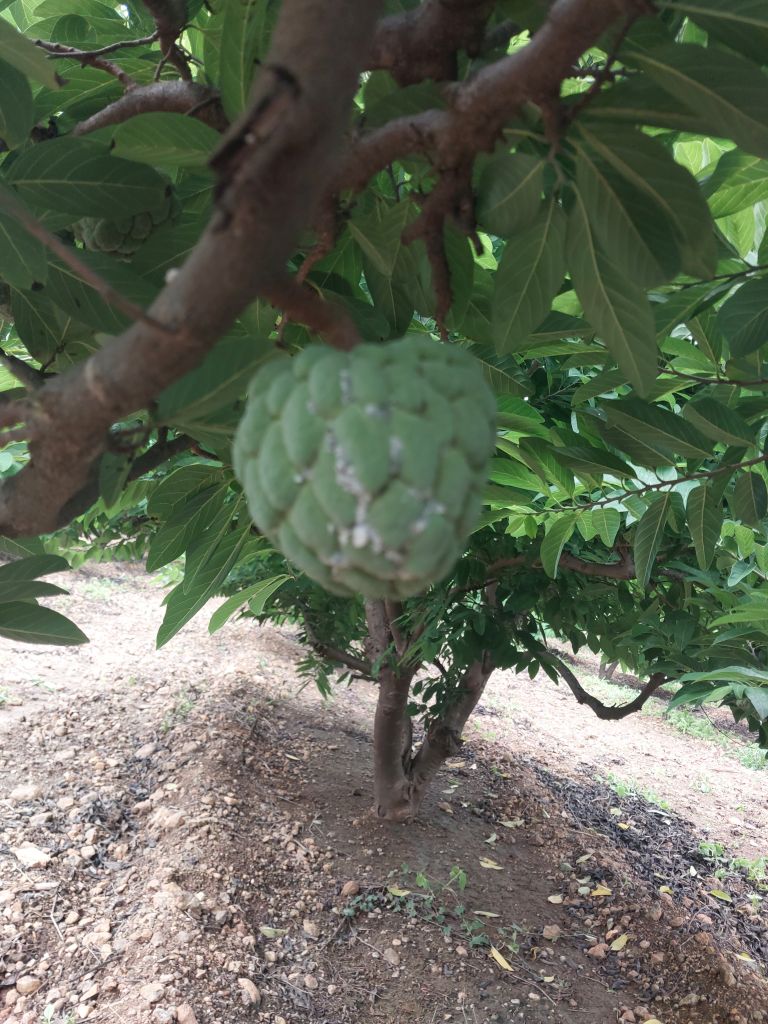
Disease label: Mealy Bug